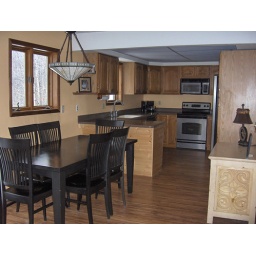
1571 Alpine Vista Way - 4 bedroom 3 bath home for sale in Fairbanks, Alaska